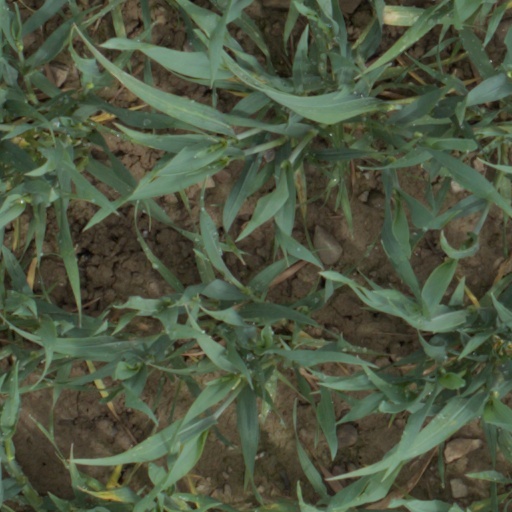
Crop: wheat